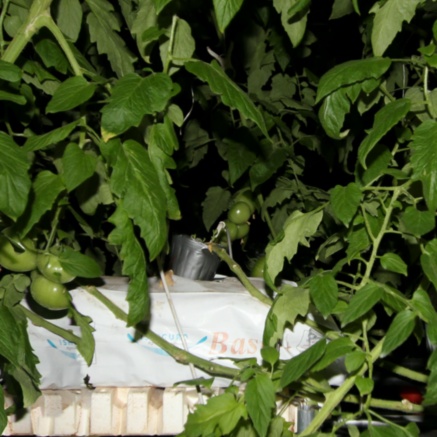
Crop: tomato